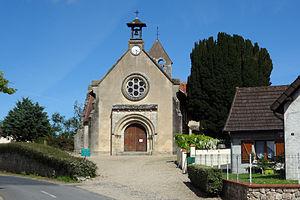
Saint-Voir est une commune française, située dans le département de l'Allier en région Auvergne-Rhône-Alpes.